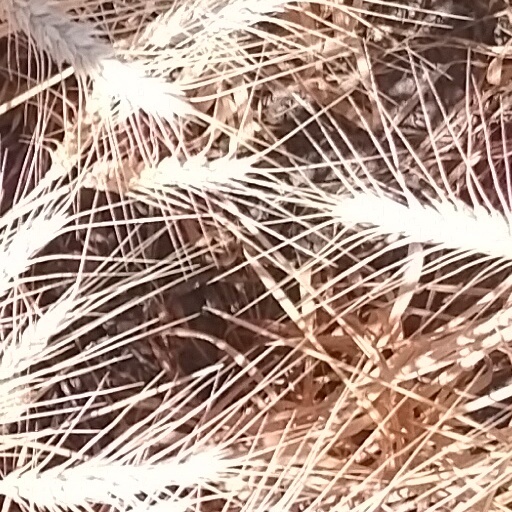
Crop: wheat